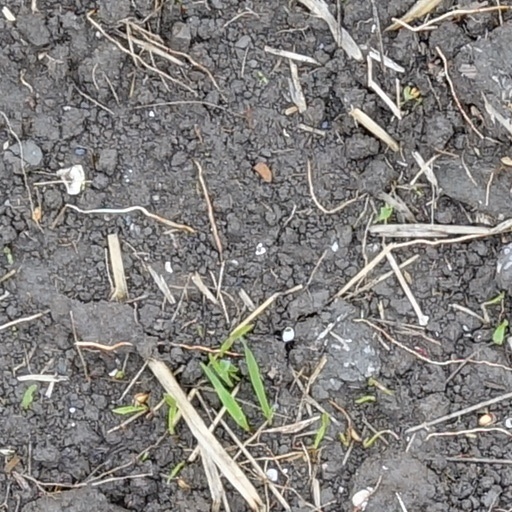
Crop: wheat